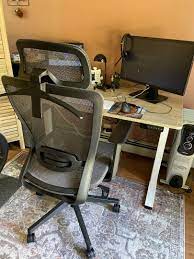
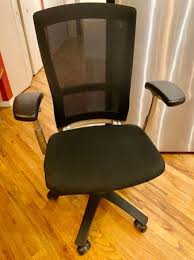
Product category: items_chair
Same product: no